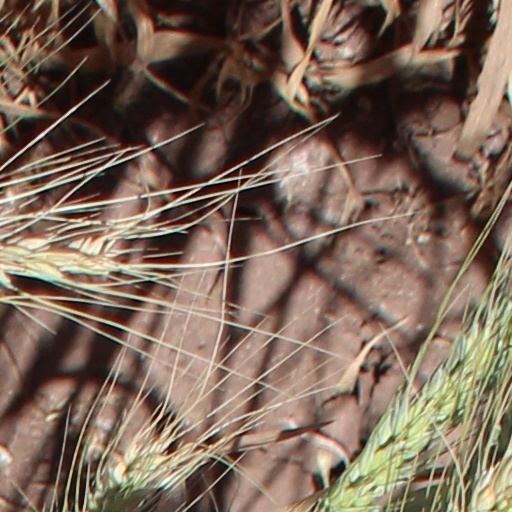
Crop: wheat